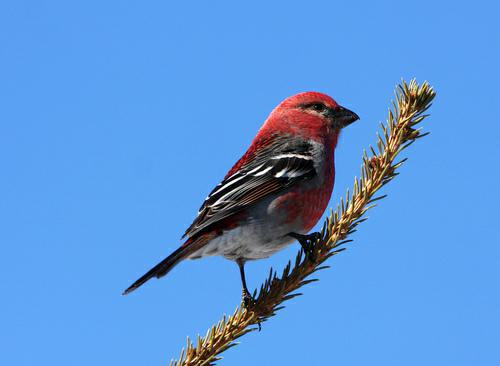
A photo of a pine grosbeak